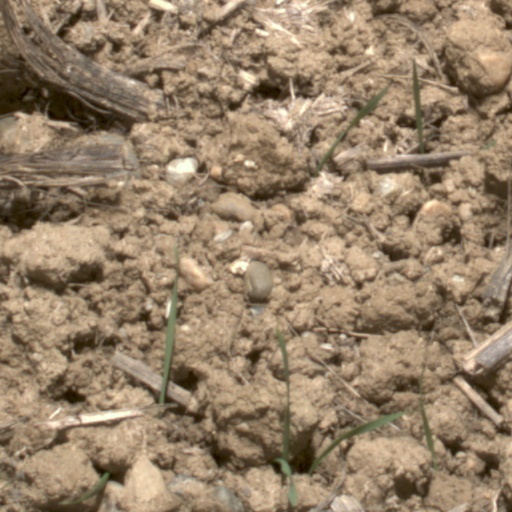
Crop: wheat